Brigham Young University LGBTQ history

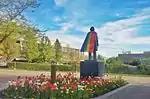
A gay superhero parody of BYU's Brigham Young statue

BYU continues to ban same-sex romantic behavior such as dating, holding hands, and kissing as of August 2023. In 2007, BYU changed the honor code to read that stating one's sexual orientation was not an honor code issue while removing the phrase that "any behaviors that indicate homosexual conduct, including those not sexual in nature, are inappropriate and violate the Honor Code." The change also clarified the policy on advocacy of LGBTQ rights or romantic relationships. Several students, including those identifying as LGBTQ, thought that the previous wording was confusing and unclear.